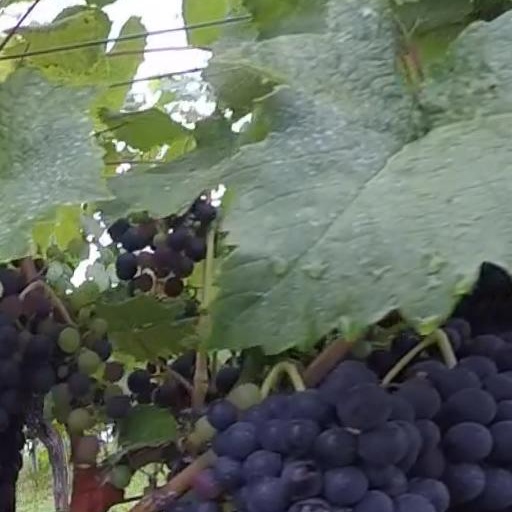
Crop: grape